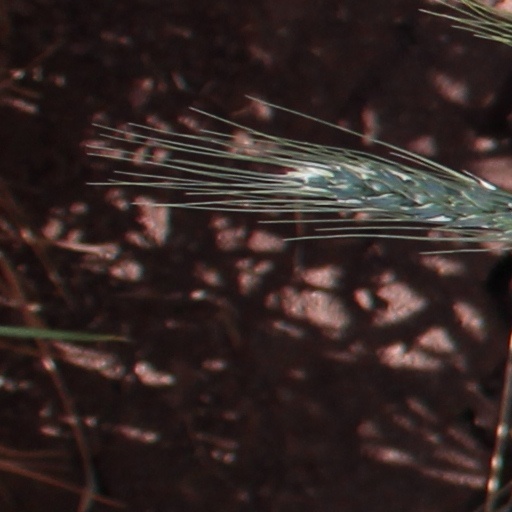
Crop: wheat